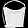
Label: Bag